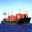
Label: ship